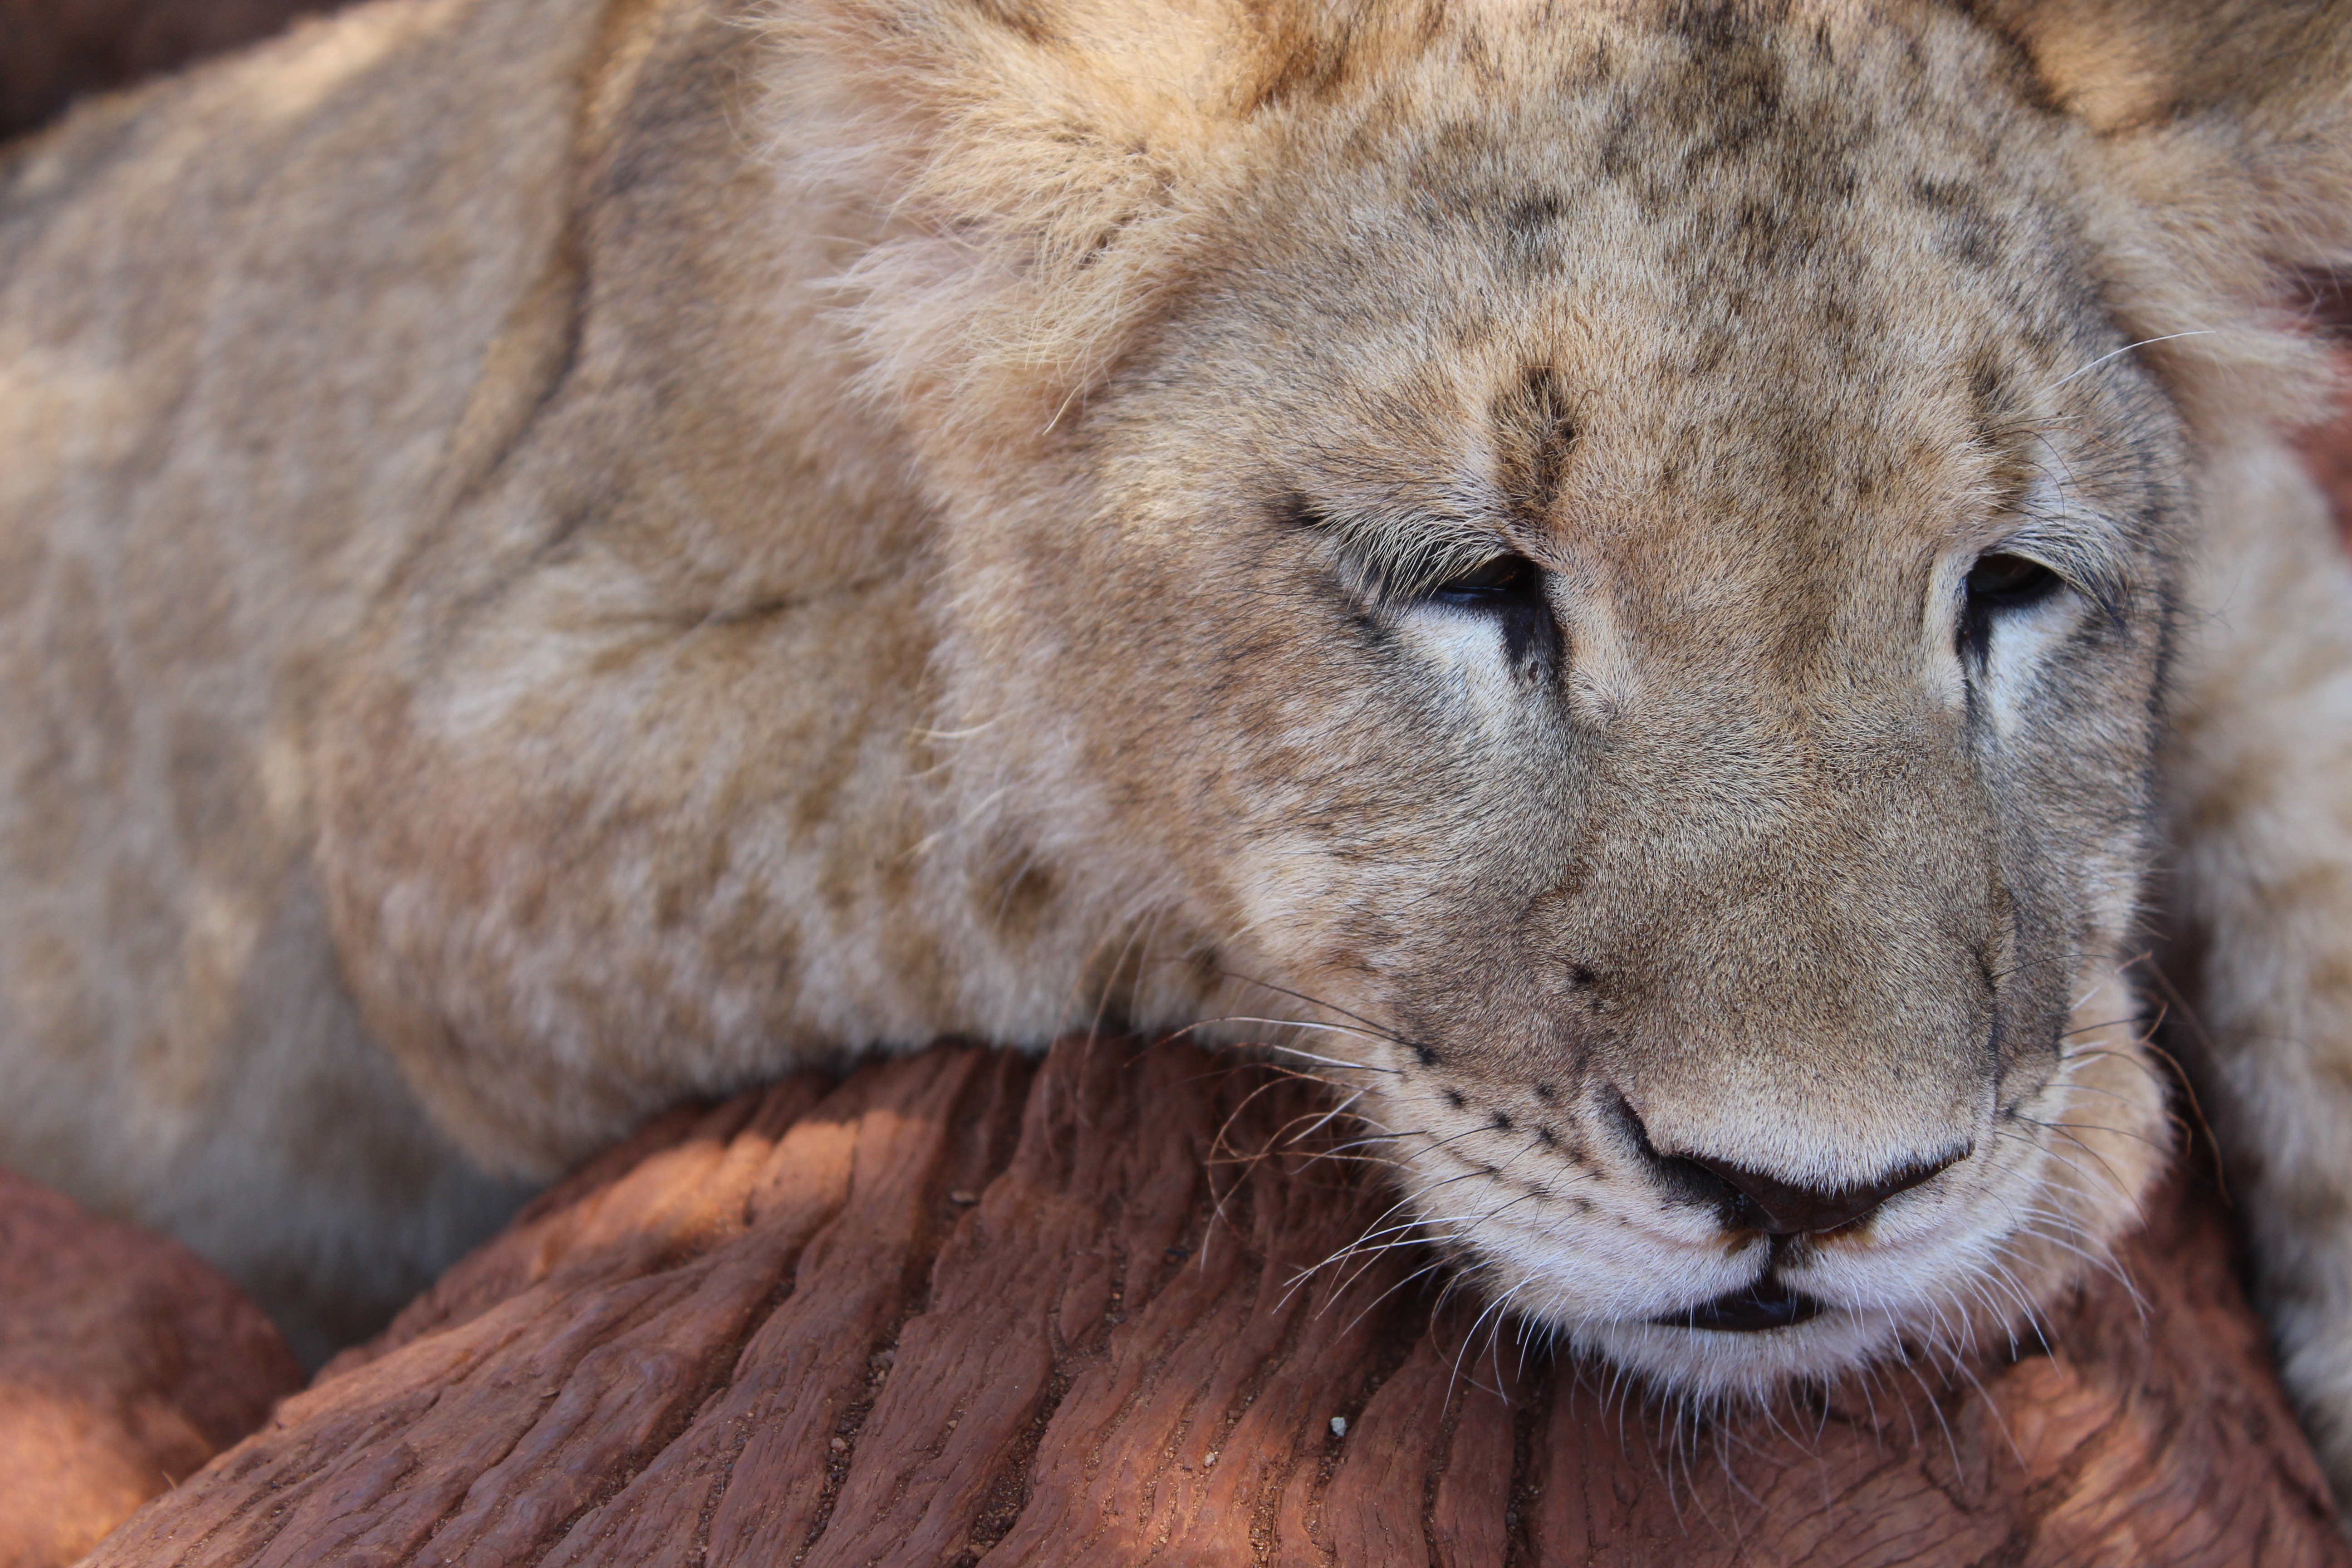
nature, sweet, animal, wildlife, wild, zoo, fur, young, small, africa, mammal, predator, baby, fauna, lion, close up, face, whiskers, an, snout, vertebrate, carnivore, cub, hunter, puma, asleep, lion cub, big cats, cat like mammal